Anne Hathaway

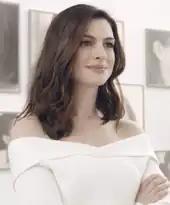
A photograph of Anne Hathaway smiling while crossing her arms.

Hathaway has served as a long-term advocate for the Nike Foundation to raise awareness against child marriage. In July 2006, she spent a week in Nicaragua to help vaccinate children against hepatitis A. She has also traveled to other countries to promote the rights of women and girls, including Kenya and Ethiopia. In 2008, she was honored at "Elle"s Women in Hollywood tribute and won an award from the Human Rights Campaign for her philanthropy; she was also honored for her work with Step Up Women's Network in 2008. She then teamed up in 2010 with World Bank in a two-year development program "The Girl Effect" whose mission focuses on helping empower girls in developing and developed nations where one-third of young women are not employed and not in school. In 2013, she provided the narration for "Girl Rising", a CNN documentary film, which focused on the power of female education as it followed seven girls around the world who sought to overcome obstacles and follow their dreams.